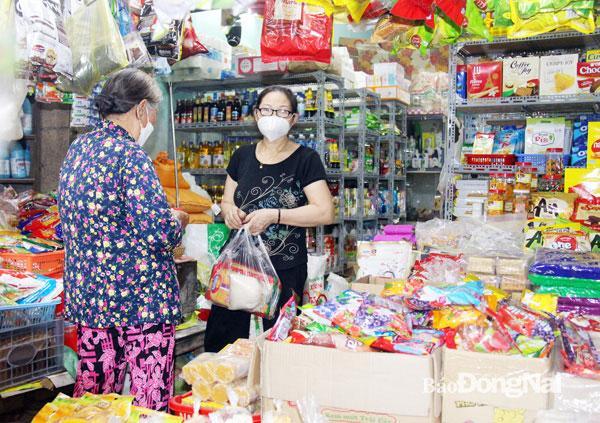
trên tay người phụ nữ mặc áo đen là một cái túi ni lông